NHS Volunteer Responders

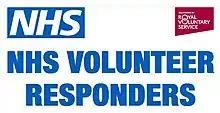
NHS and RVS Volunteer Responders logo

In 2020, the United Kingdom was suffering from the Coronavirus/Covid-19 pandemic and as a result the British Government and its departments were under strain. The National Health Service (NHS) joined forces with the Royal Voluntary Service to create additional, organised personnel . This would operate in England only. Other schemes were available in other parts of Great Britain.